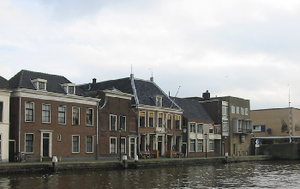
Le Vieux Rhin est un fleuve néerlandais des provinces d'Utrecht et de la Hollande-Méridionale. Le fleuve est un reste de l'ancien cours principal du Rhin. Cet ancien cours commence près de Wijk bij Duurstede sous le nom de Kromme Rijn, à partir d'Utrecht son nom est Rhin de Leyde, pour devenir Vieux Rhin à partir de Harmelen. À Katwijk, le Vieux Rhin se jette dans la mer du Nord.